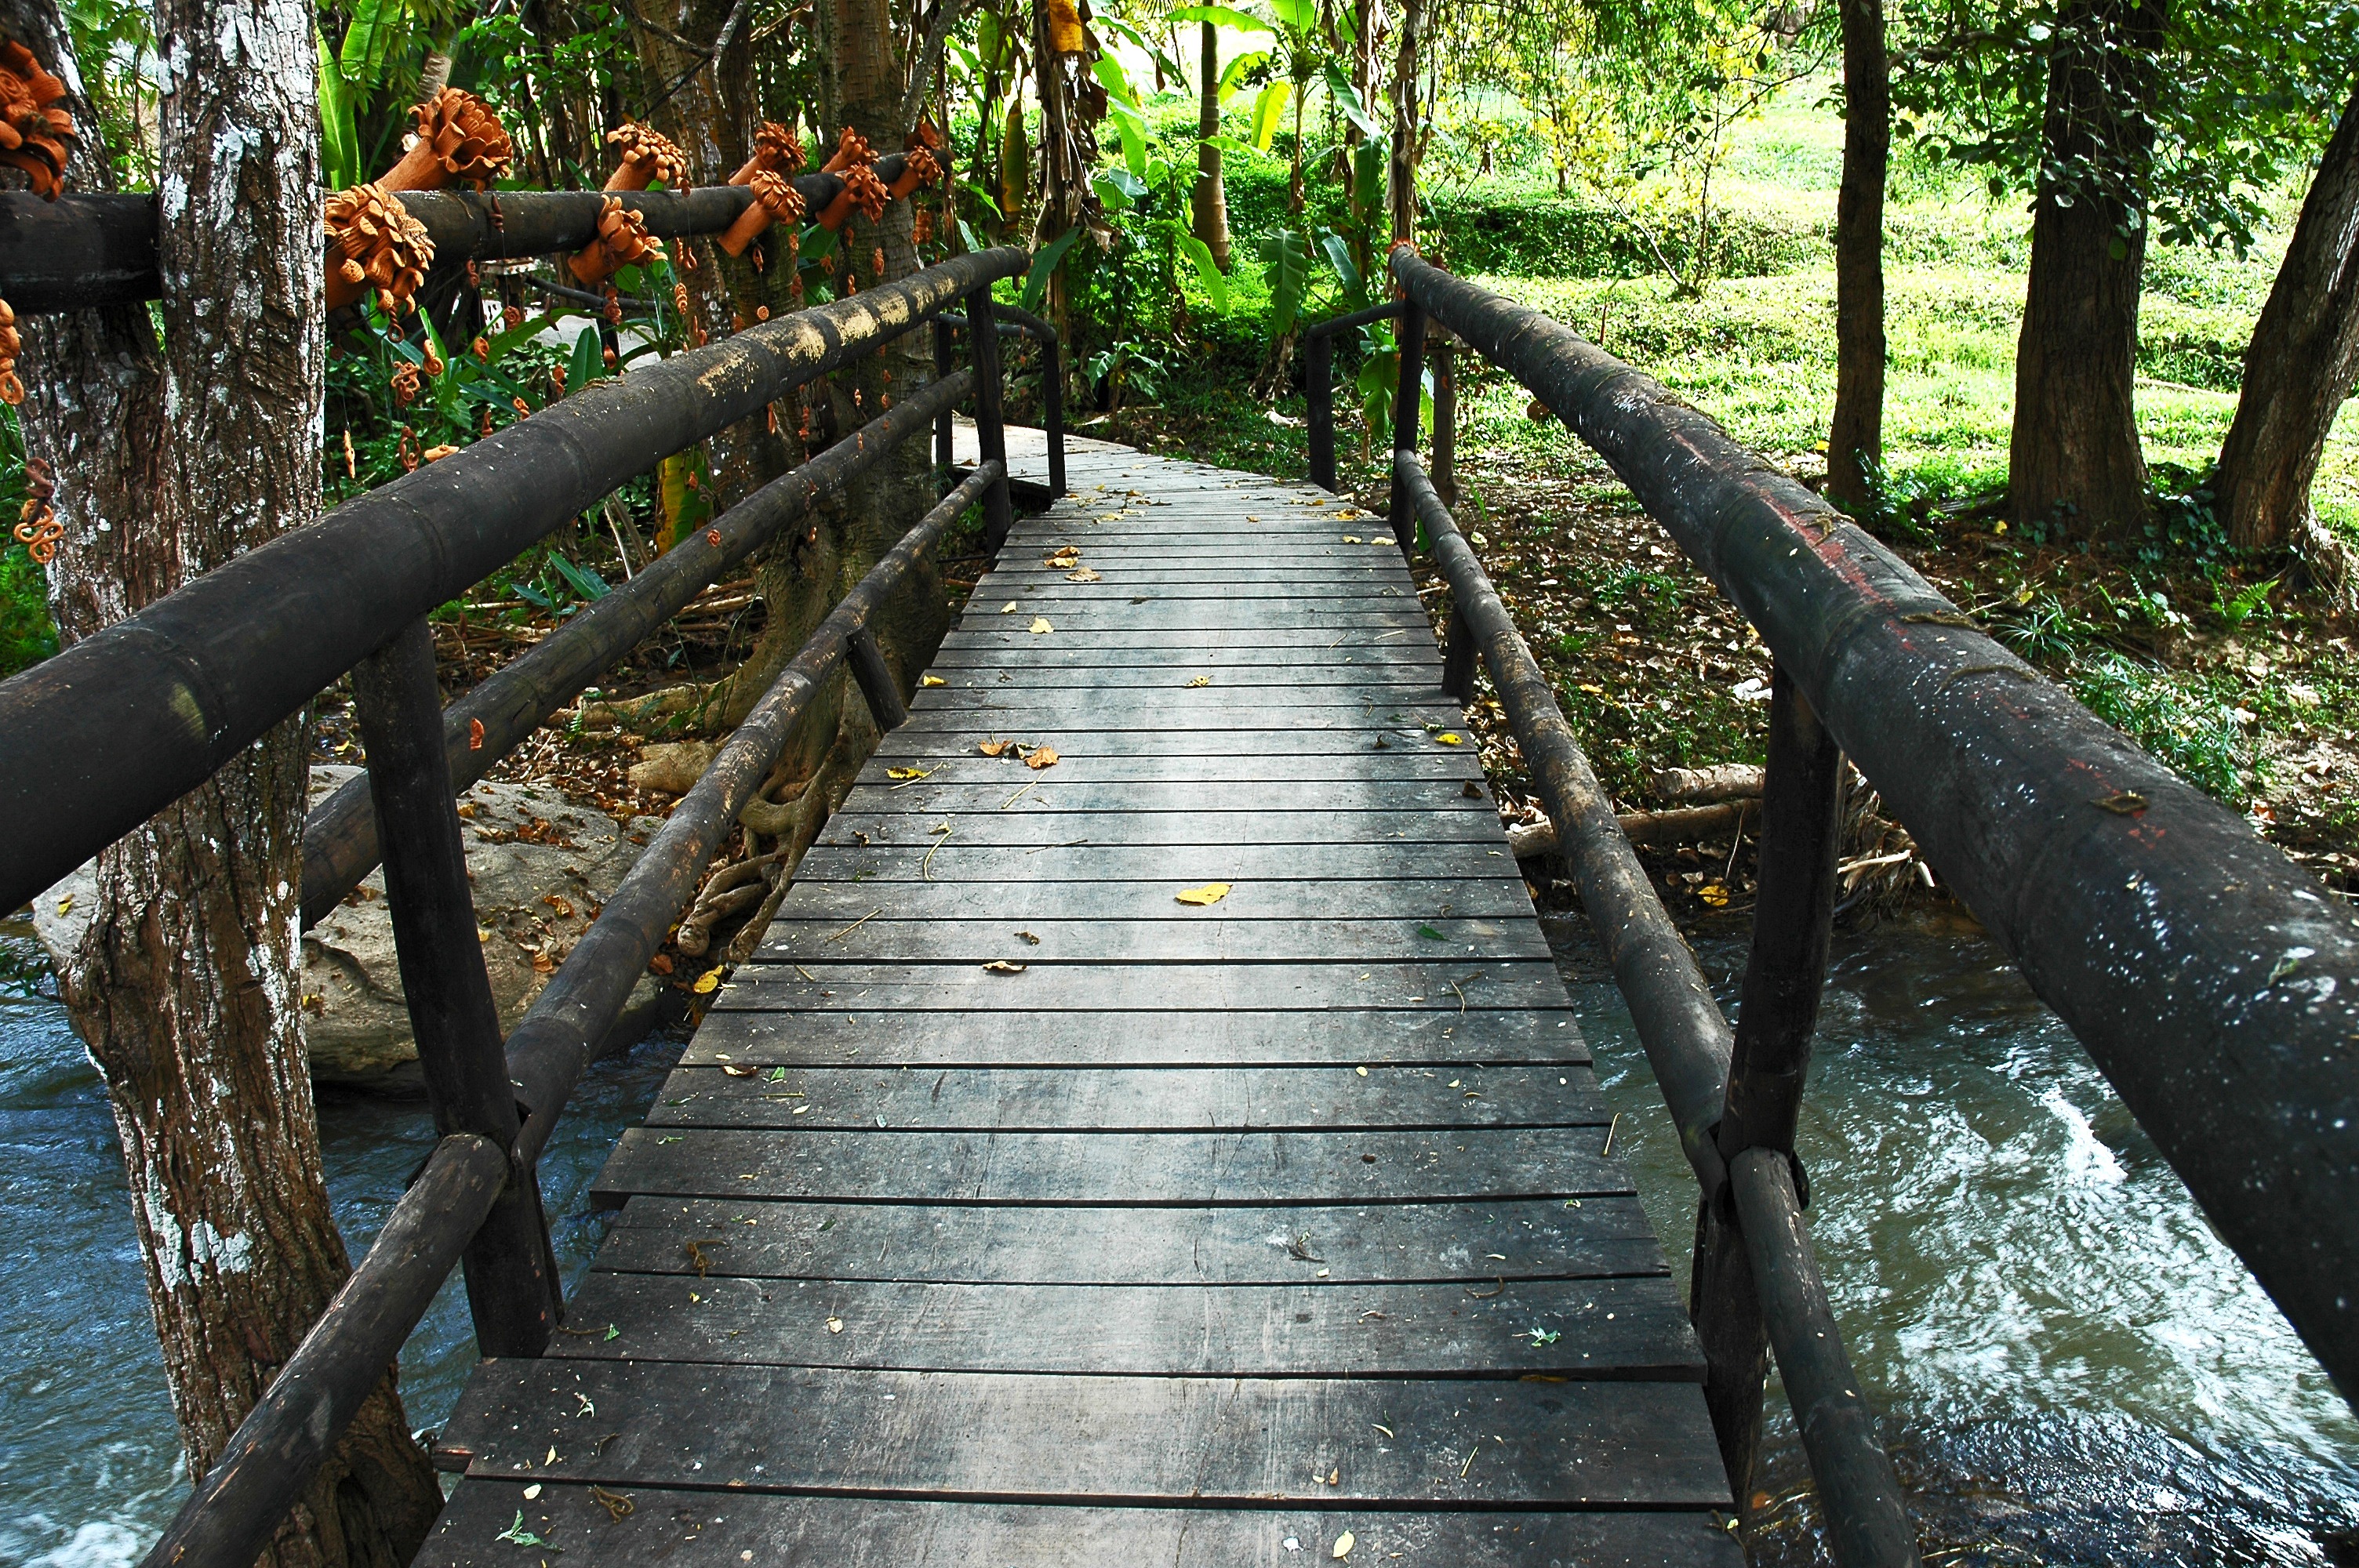
tree, forest, trail, bridge, walkway, autumn, garden, thailand, habitat, samoeng